Cadmus

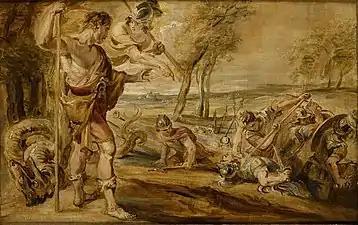

Cadmus was credited by the Greek historian Herodotus with introducing the original Phoenician alphabet to the Greeks, who adapted it to form their Greek alphabet. Modern scholarship has almost unanimously agreed with Herodotus concerning the Phoenician source of the alphabet.